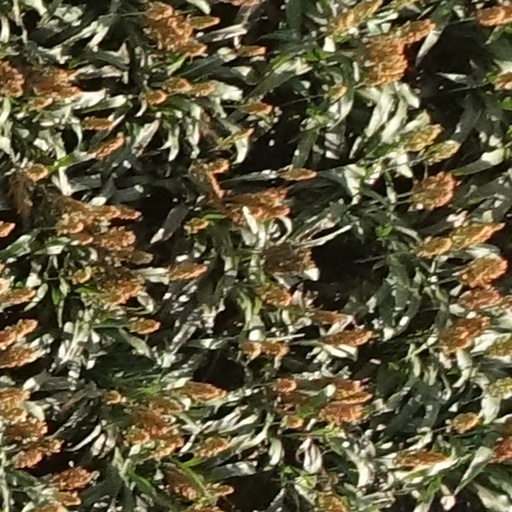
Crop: sorghum